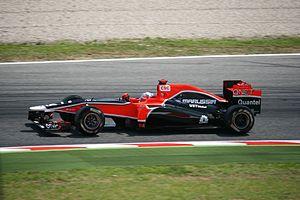
Le Grand Prix automobile d'Espagne 2011, disputé le 22 mai 2011 sur le Circuit de Catalogne, est la 844ᵉ épreuve du championnat du monde de Formule 1 courue depuis 1950 et la cinquième manche du championnat 2011. Il s'agit de la quarante-et-unième édition du Grand Prix d'Espagne comptant pour le championnat du monde, la vingtième disputée à Barcelone.